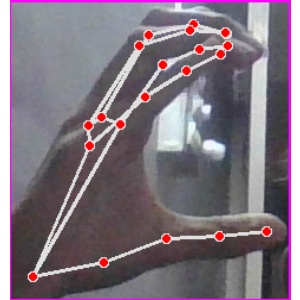
अक्षर: ऋ